Sohrab Ahmari

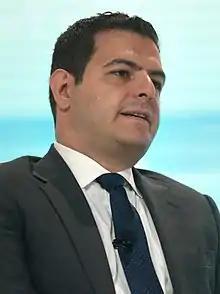
Ahmari in 2023

Sohrab Ahmari (born February 1, 1985) is an Iranian-born American columnist, editor, and author of nonfiction books. He is a founding editor of the online magazine "Compact". He is a contributing editor of "The Catholic Herald", and a columnist for "First Things". Previously, he served as the op-ed editor of the "New York Post", an editor with "The Wall Street Journal" opinion pages in New York and London, and as a senior writer at "Commentary".